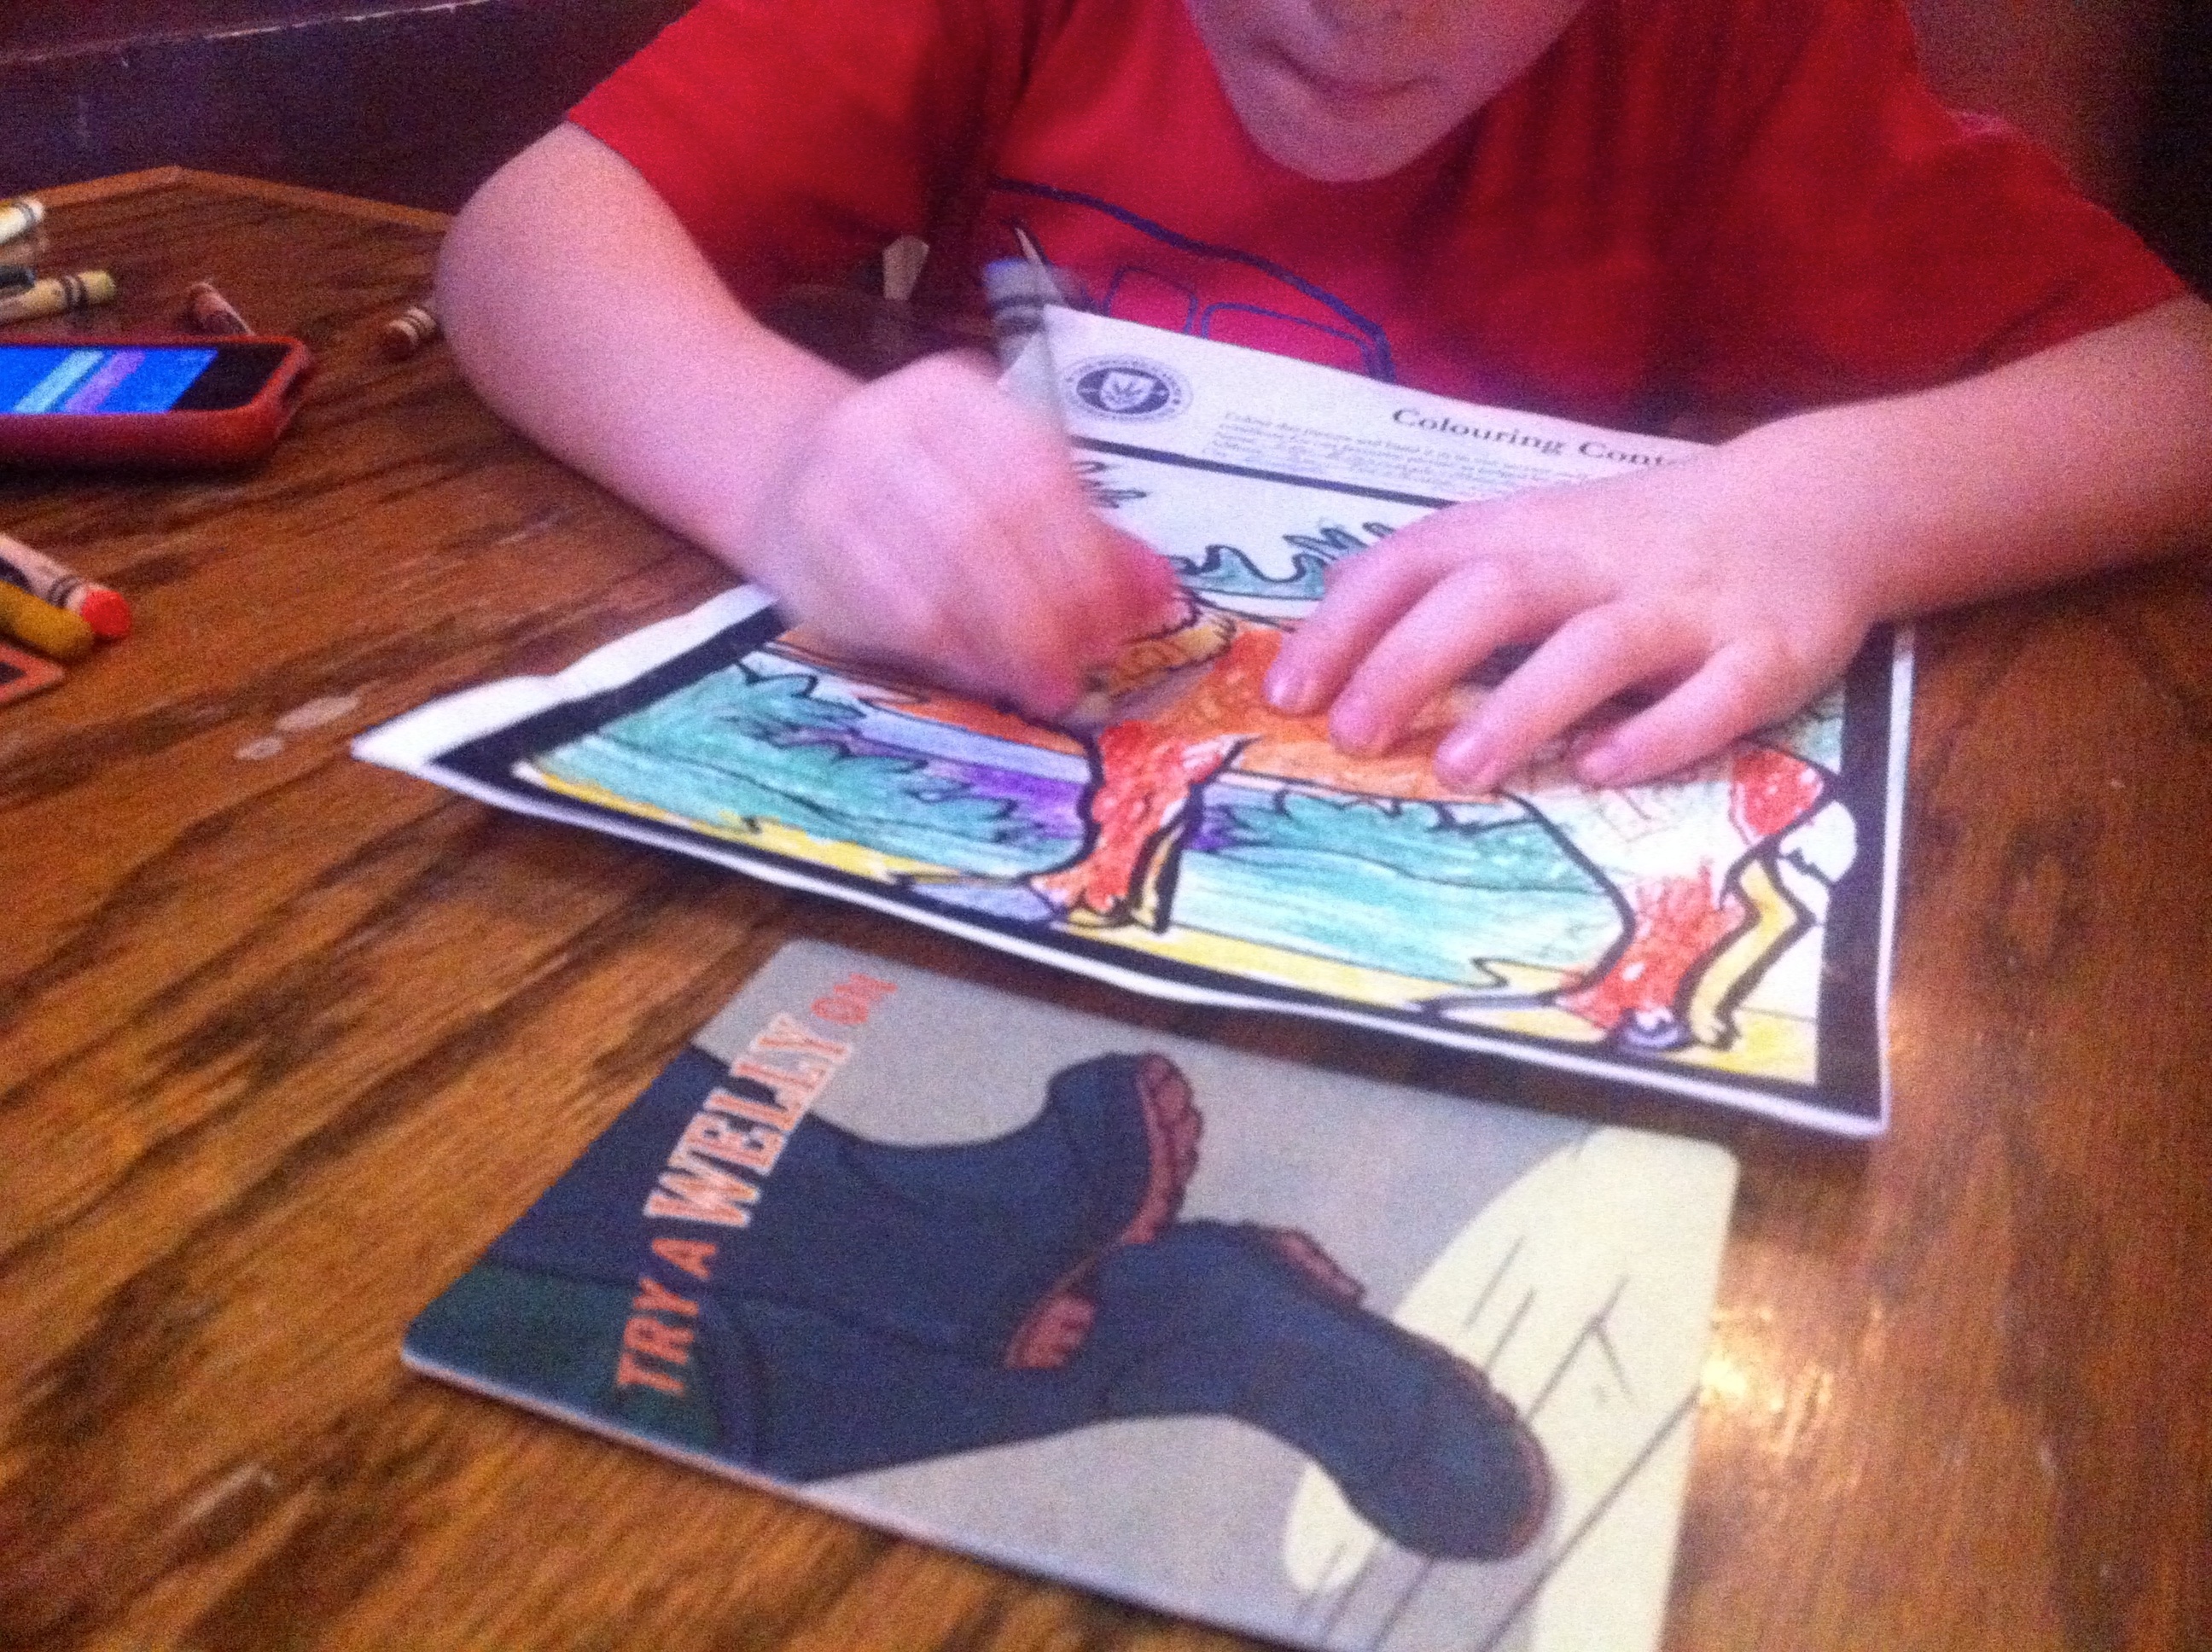
play, art, odyssey, plpconnectu